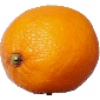
Label: lemon_meyer